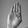
ASL letter: B